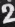
Number: 2